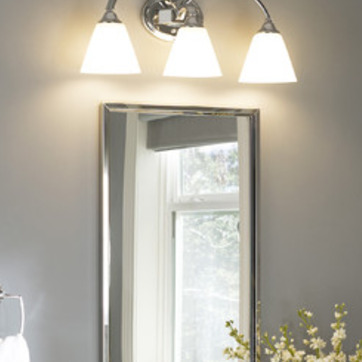
Material: mirror